Battle of Wake Island

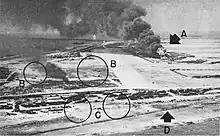

Prior to and at the start of hostilities, the waters around Wake were patrolled by two USN submarines, the and the . Prior to the battle, a USS "Triton" crew member became sick and was dropped off at Wake Island on December 1, 1941. He became a prisoner of war at the conclusion of the battle and survived WWII.